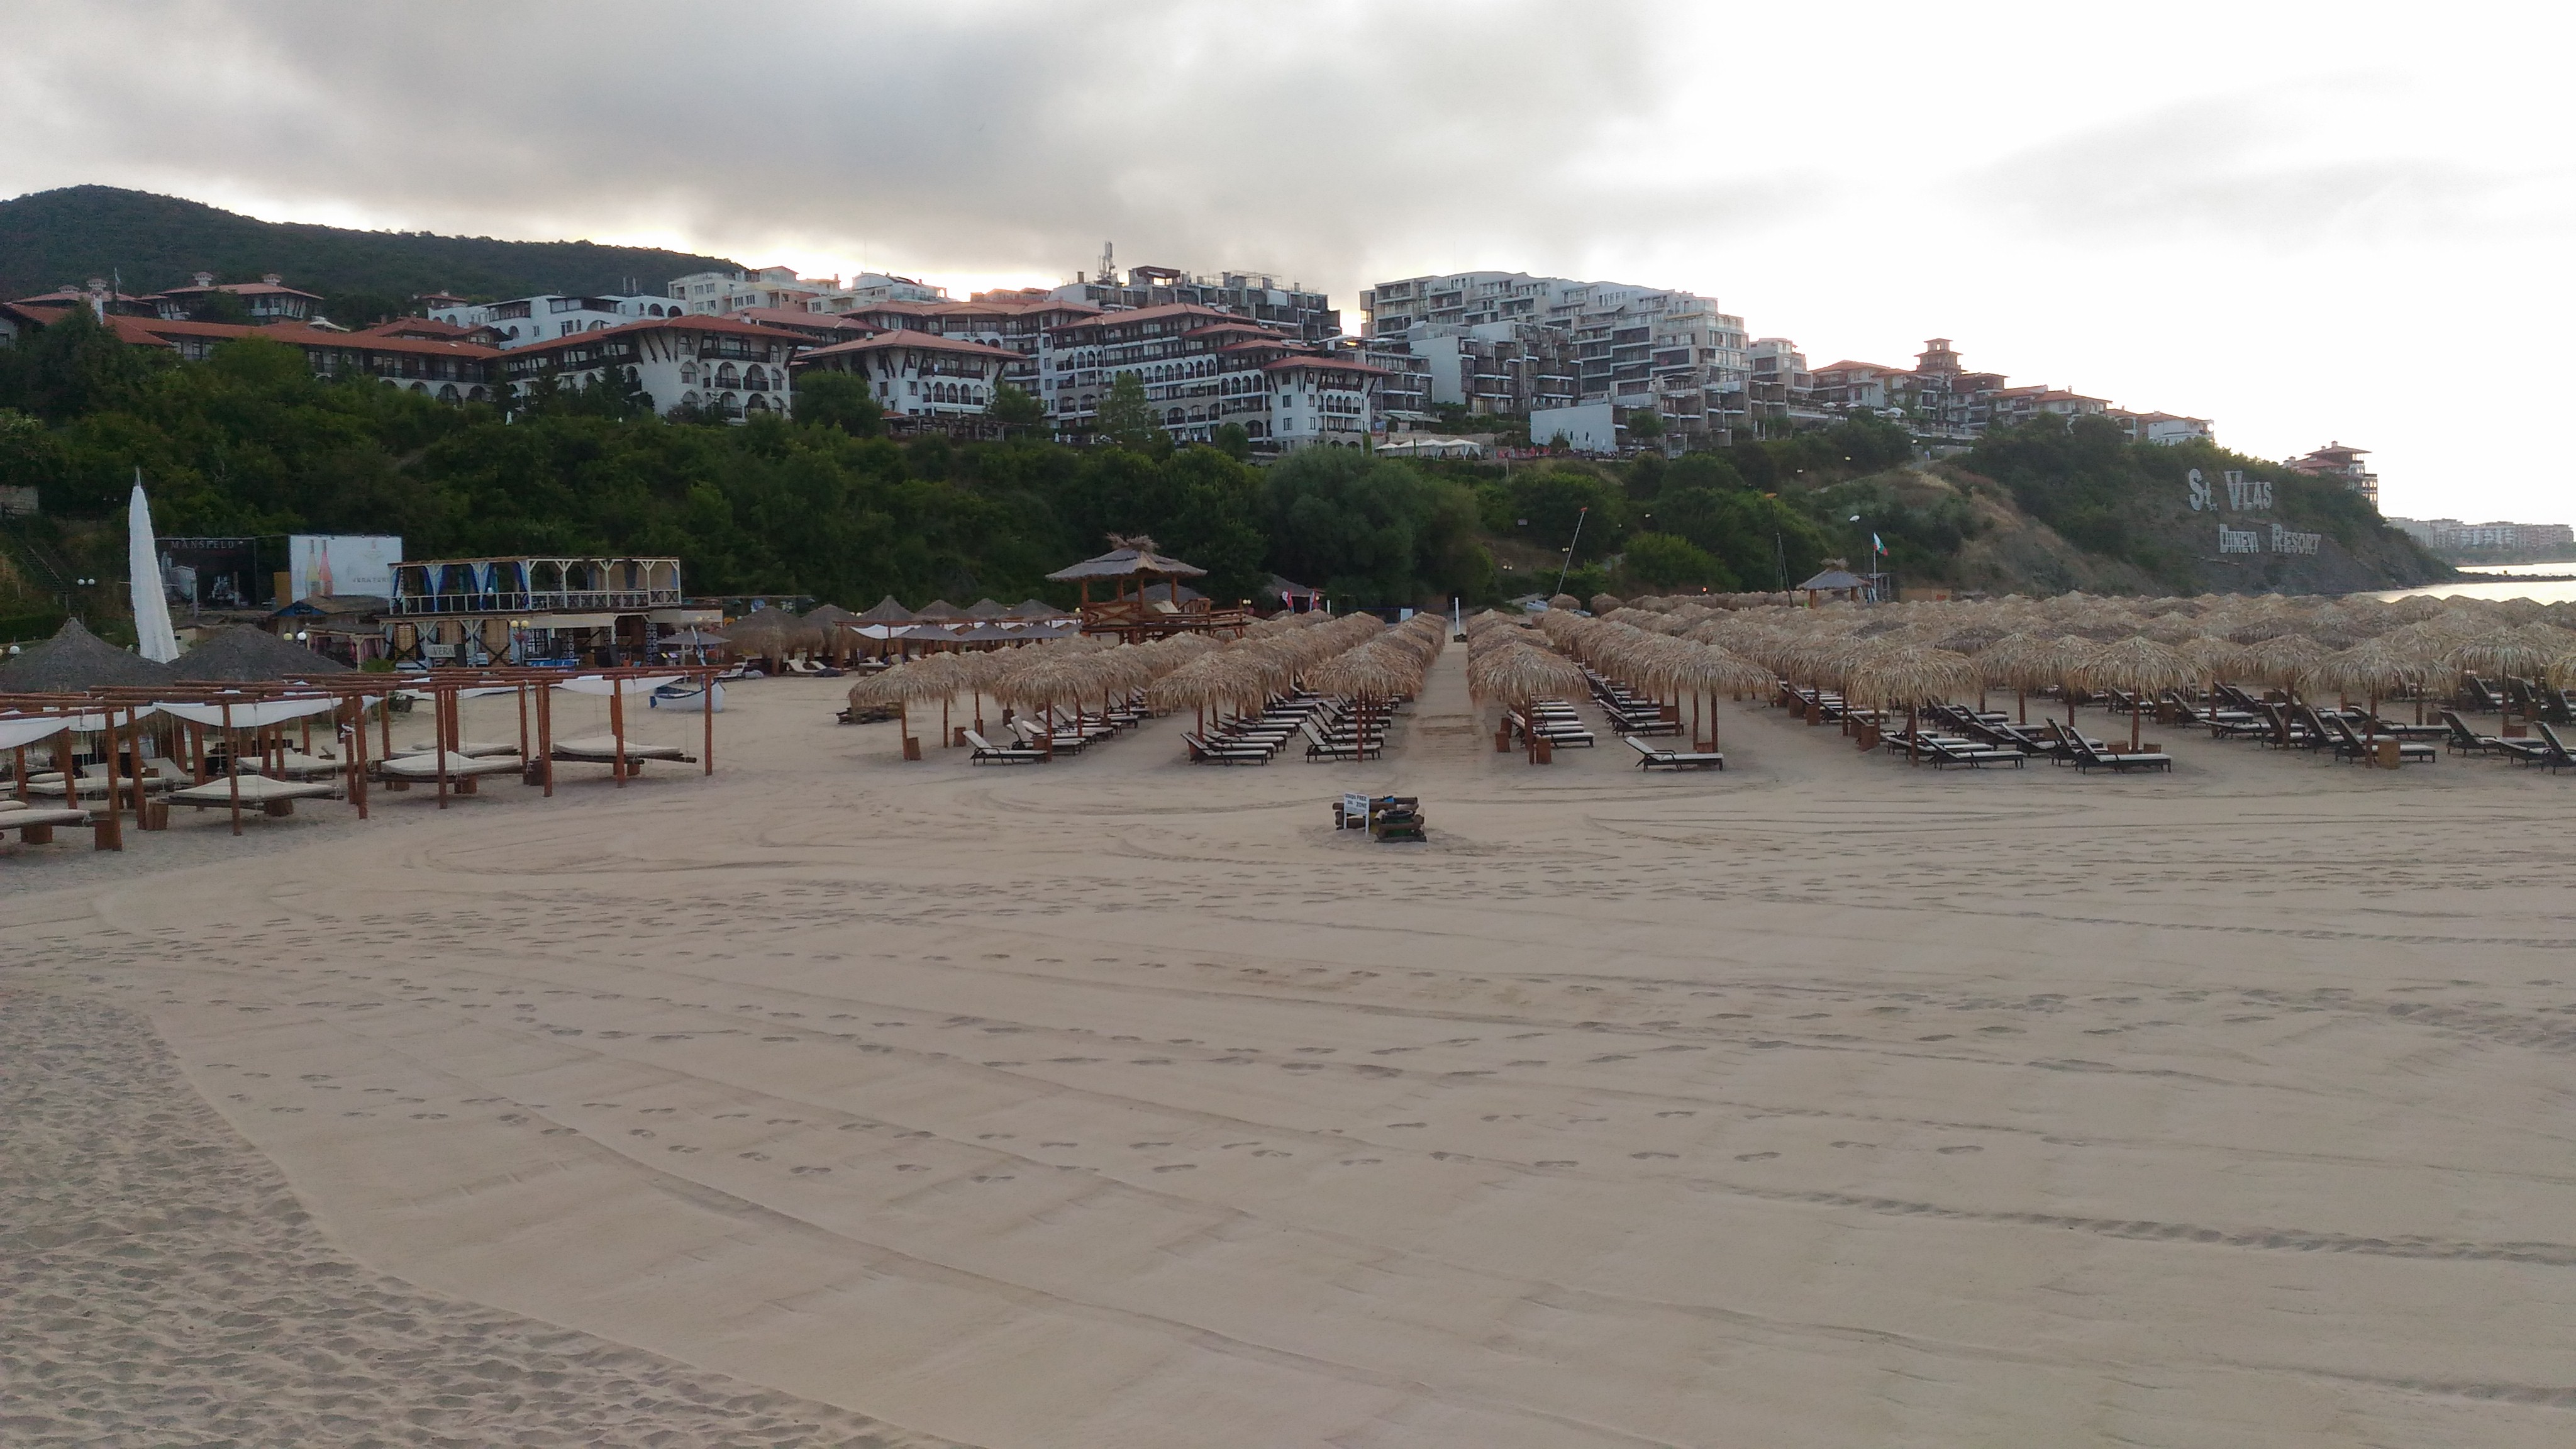
nature, beach, body of water, coast, sea, shore, sand, sky, coastal and oceanic landforms, walkway, terrain, boardwalk, roof, vacation, bay, ocean